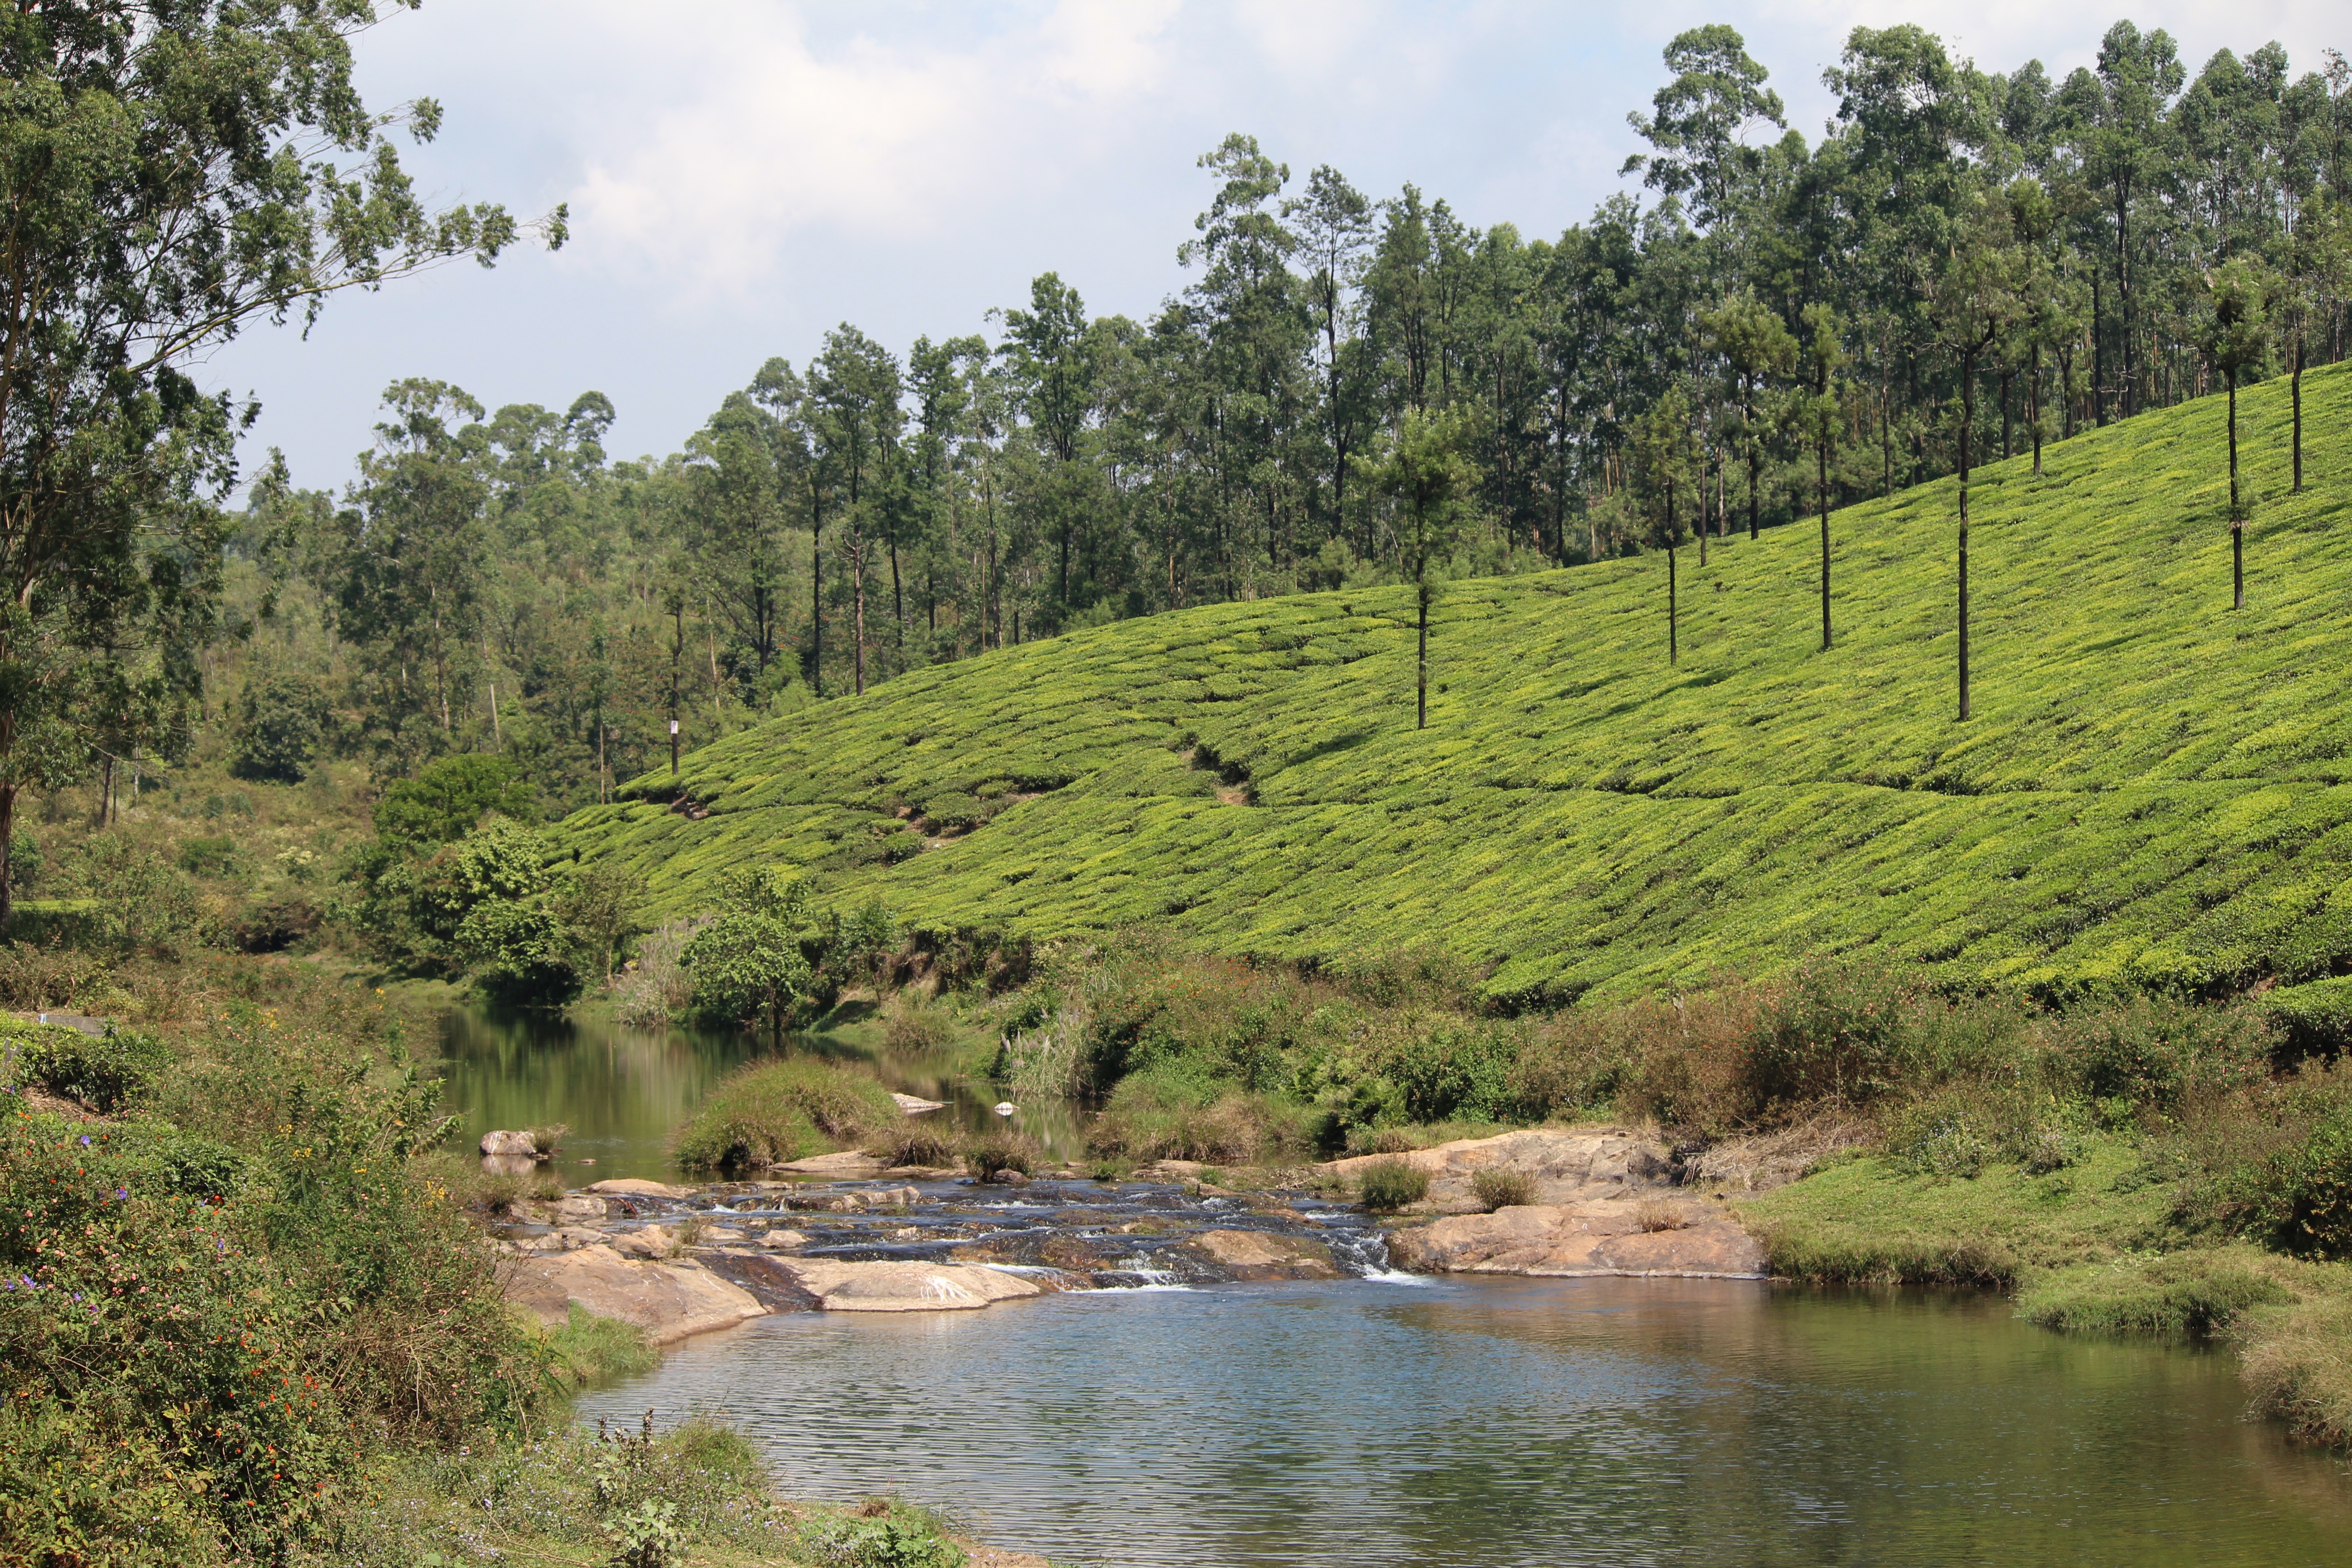
forest, wilderness, lake, river, valley, stream, jungle, reservoir, vegetation, wetland, habitat, loch, ecosystem, tarn, nature reserve, natural environment